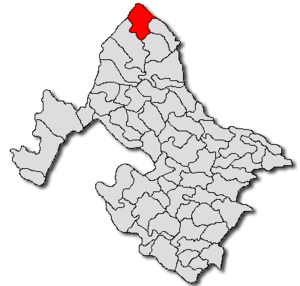
Obârșia-Cloșani est une commune roumaine du județ de Mehedinți, dans la région historique de l'Olténie et dans la région de développement du Sud-Ouest.